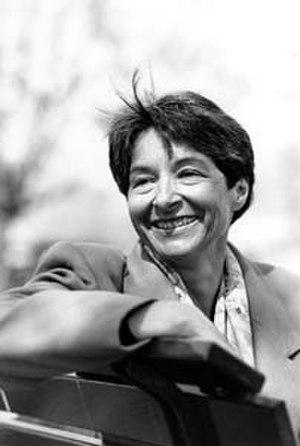
Gabrielle Nanchen
Gabrielle Nanchen, née à Aigle le 31 mars 1943, est une personnalité politique valaisanne, membre du parti socialiste. Elle est d'origine franco-italiano-suisse et bourgeoise d'Icogne par mariage. Elle est domiciliée à Icogne. Elle est licenciée en sciences sociales de l'Université de Lausanne et possède un diplôme en travail social de l'École d'études sociales de Lausanne.